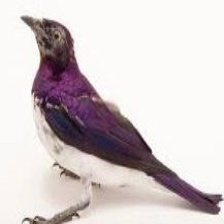
Species: VIOLET BACKED STARLING
Scientific name: CINNYRICINCLUS LEUCOGASTER